New Zealand Railways Road Services

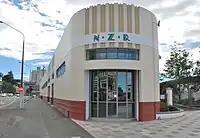
New Zealand Railways Road Services depot in Dunedin

The New Zealand Railways Road Services (NZRRS) was a branch of the New Zealand Railways Department and later the New Zealand Railways Corporation. It operated long-distance, tourist and suburban bus services and freight trucking and parcel services. Its name was New Zealand Railways Road Motor Service until mid-1936.